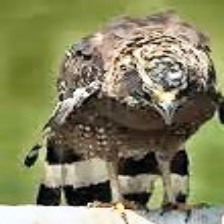
Species: CRESTED SERPENT EAGLE
Scientific name: SPILORNIS CHEELA